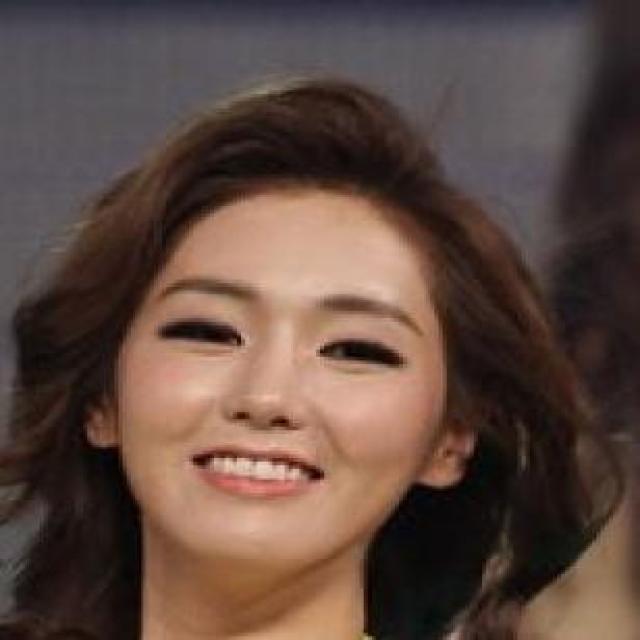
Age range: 21-44